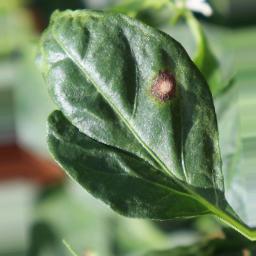
Label: cercospora